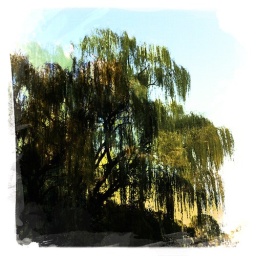
A willow tree on the ground of Berkeley Plantation in Charles City County, Va.